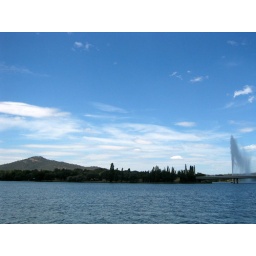
The water spout thingy near the parliament house, the mueseum and the national library